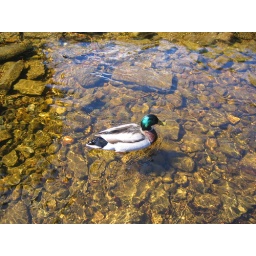
Just one duck is swimming in the water, tra lee la lee lah lah, tra lee la lee lah lah.